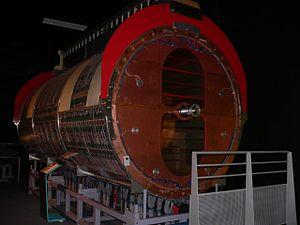
l'Exposition ""Microcosme"" du CERN